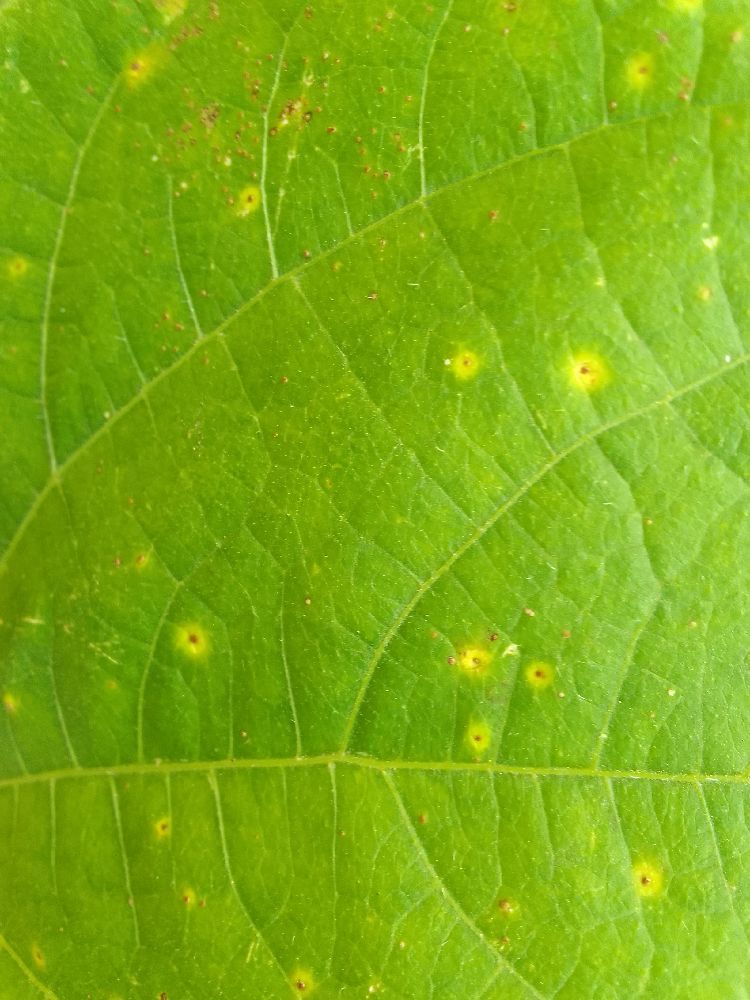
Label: rust